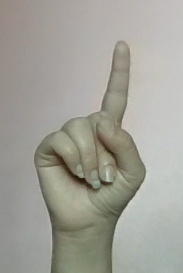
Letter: bb